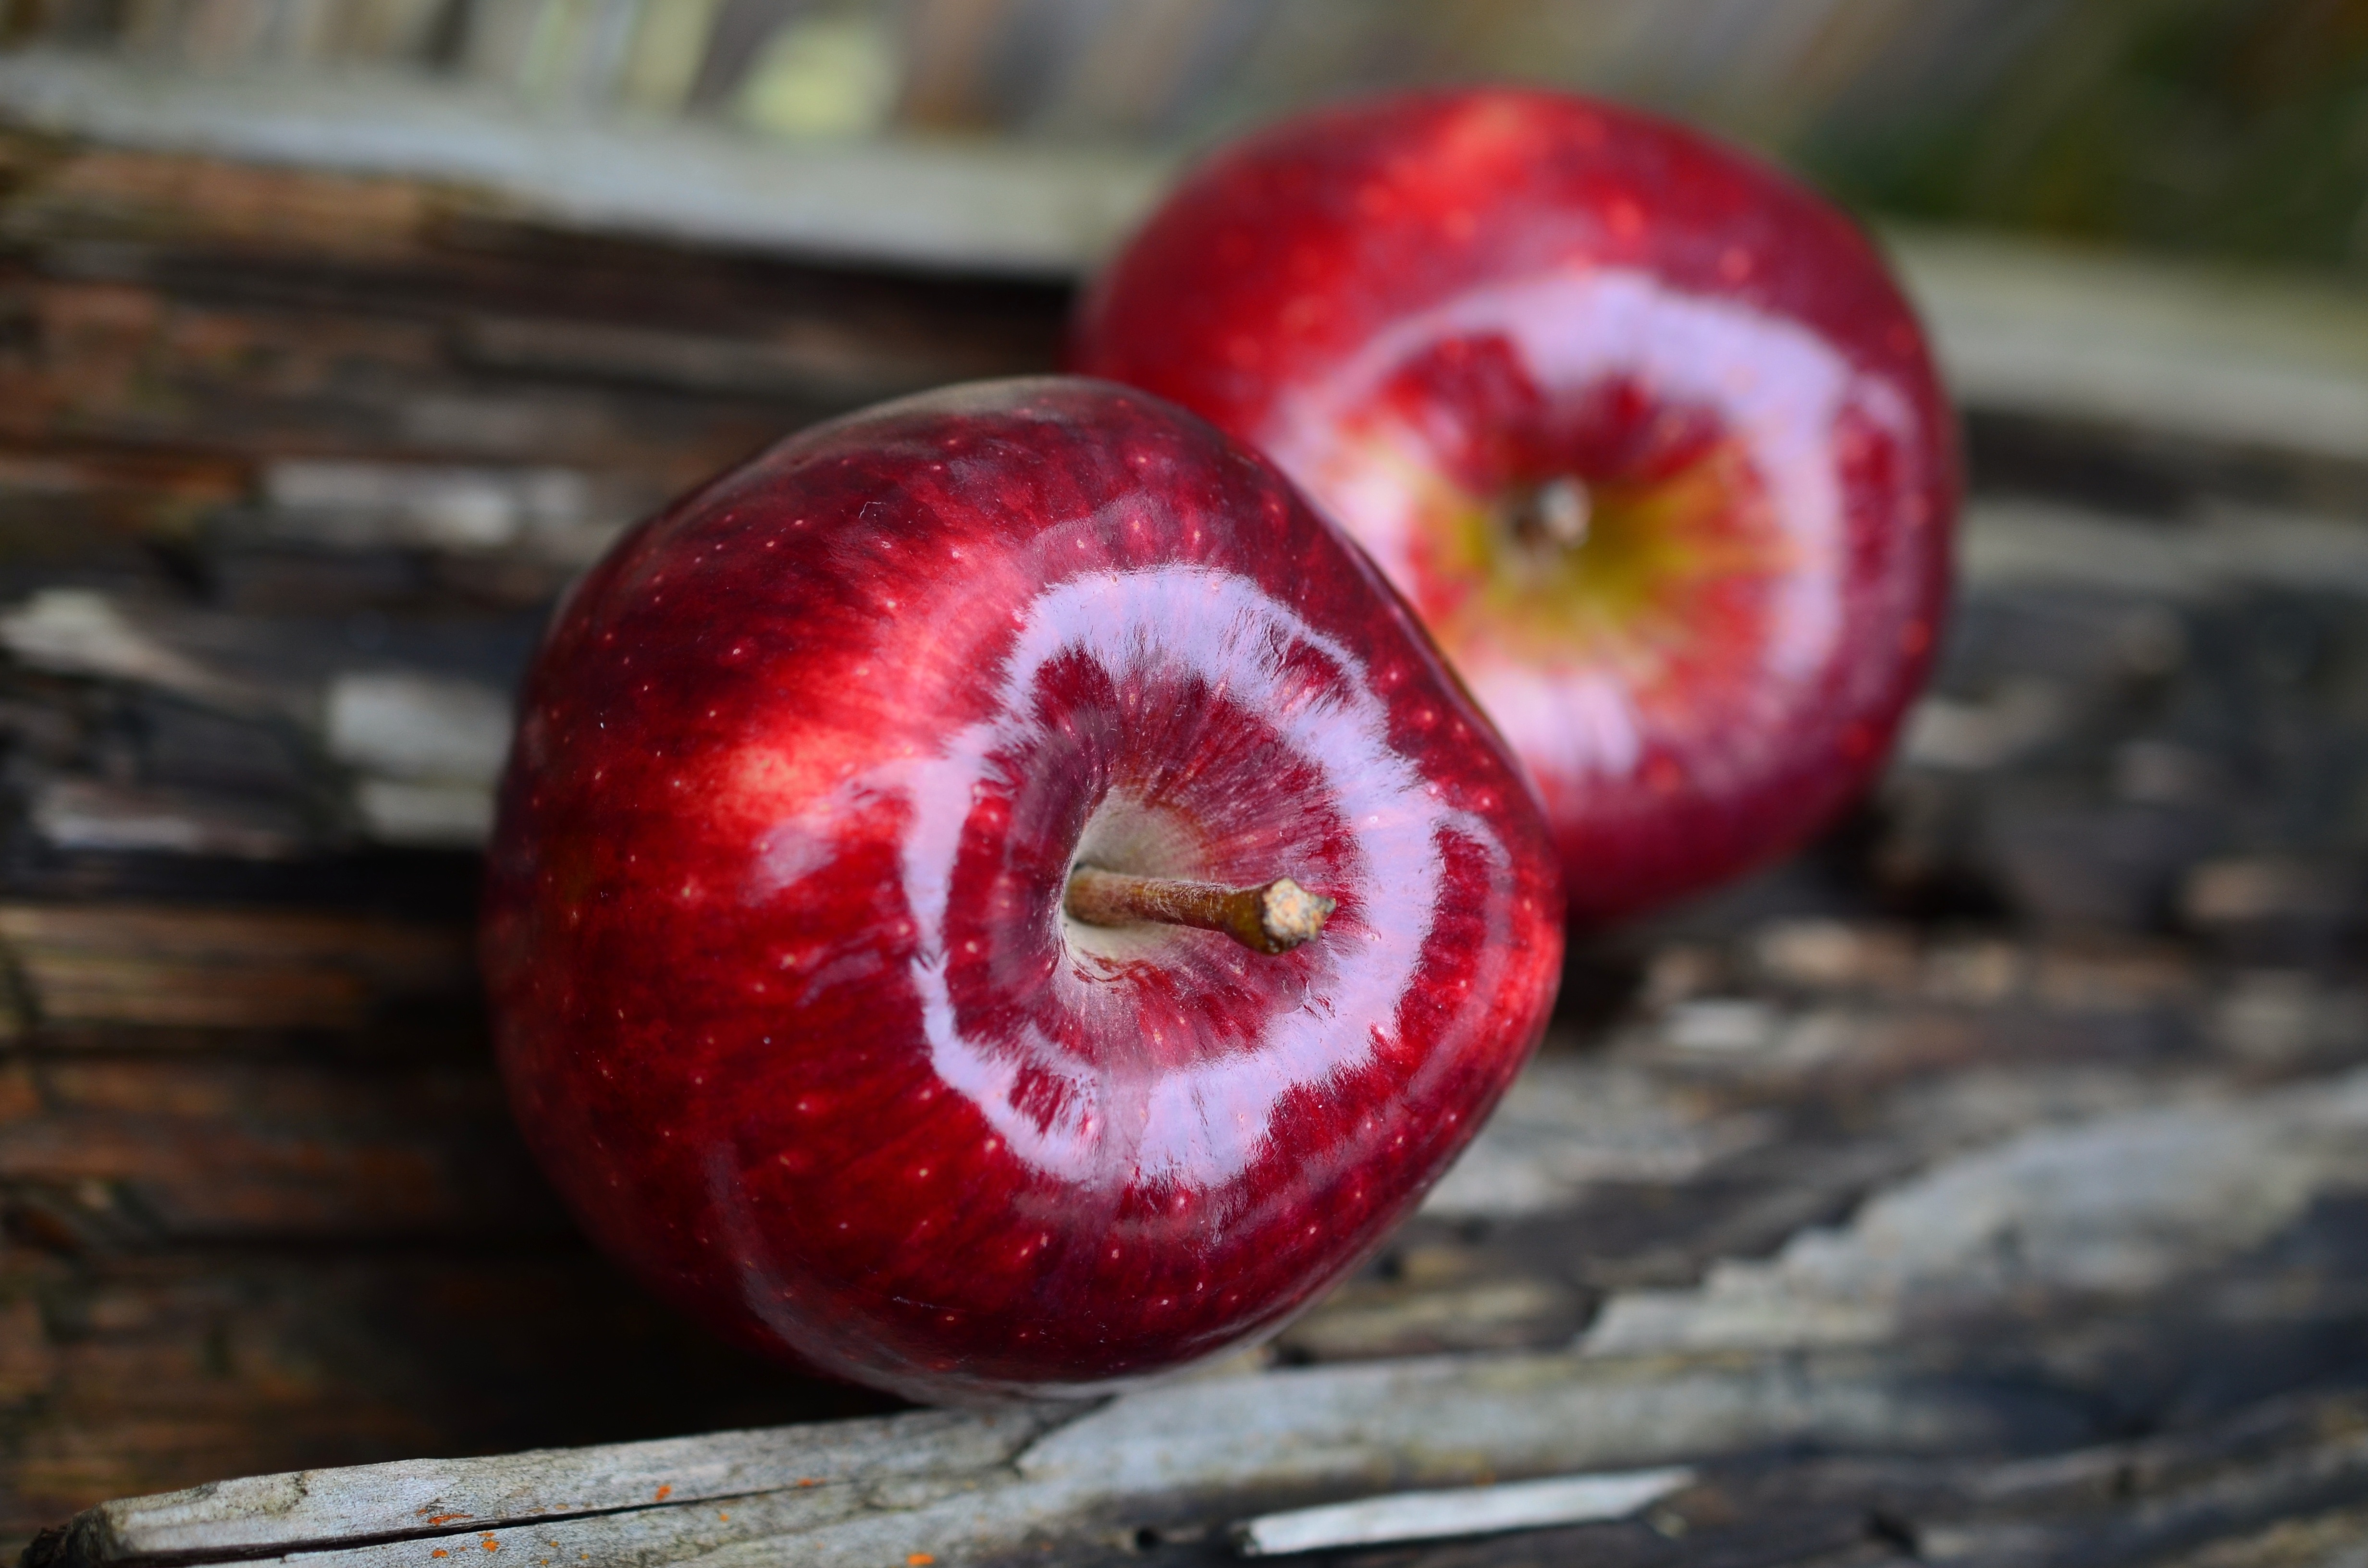
apple, plant, fruit, flower, food, red, produce, fruits, apples, flowering plant, rose family, land plant, rose order